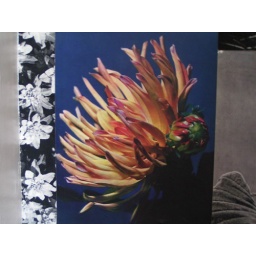
always flowers in the house